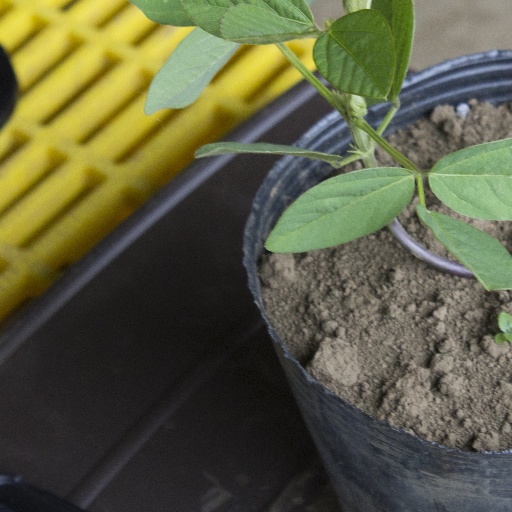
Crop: soybean